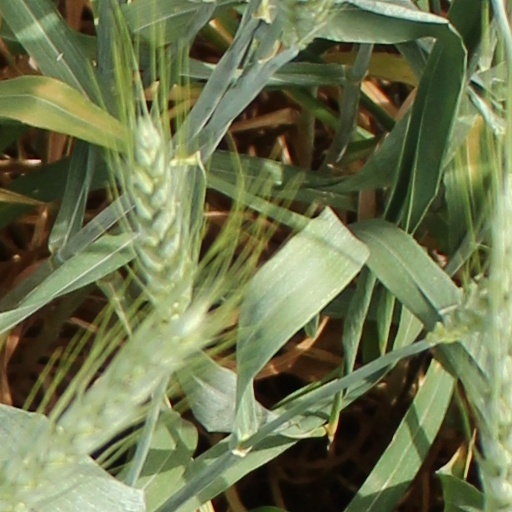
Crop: wheat